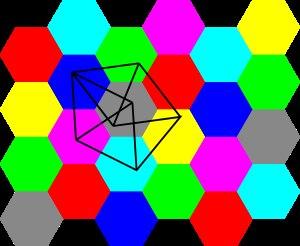
En théorie géométrique des graphes, le problème de Hadwiger-Nelson, posé par Hugo Hadwiger et Edward Nelson vers 1950, consiste à déterminer le nombre minimum de couleurs nécessaires pour colorier le plan de telle sorte que deux points séparés d'une unité soient toujours de couleurs distinctes. La réponse est inconnue, mais est l'un des trois entiers 5, 6 ou 7 ; la valeur exacte pourrait d'ailleurs dépendre de l'axiome du choix.
Le théorème de De Bruijn-Erdős en théorie des graphes, démontré par Nicolaas Govert de Bruijn et Paul Erdős, établit que pour qu'un graphe non orienté infini possède une coloration par k couleurs, il suffit qu'il en soit ainsi pour tous ses sous-graphes finis. Autrement dit : tout graphe k-critique a un nombre fini de sommets.